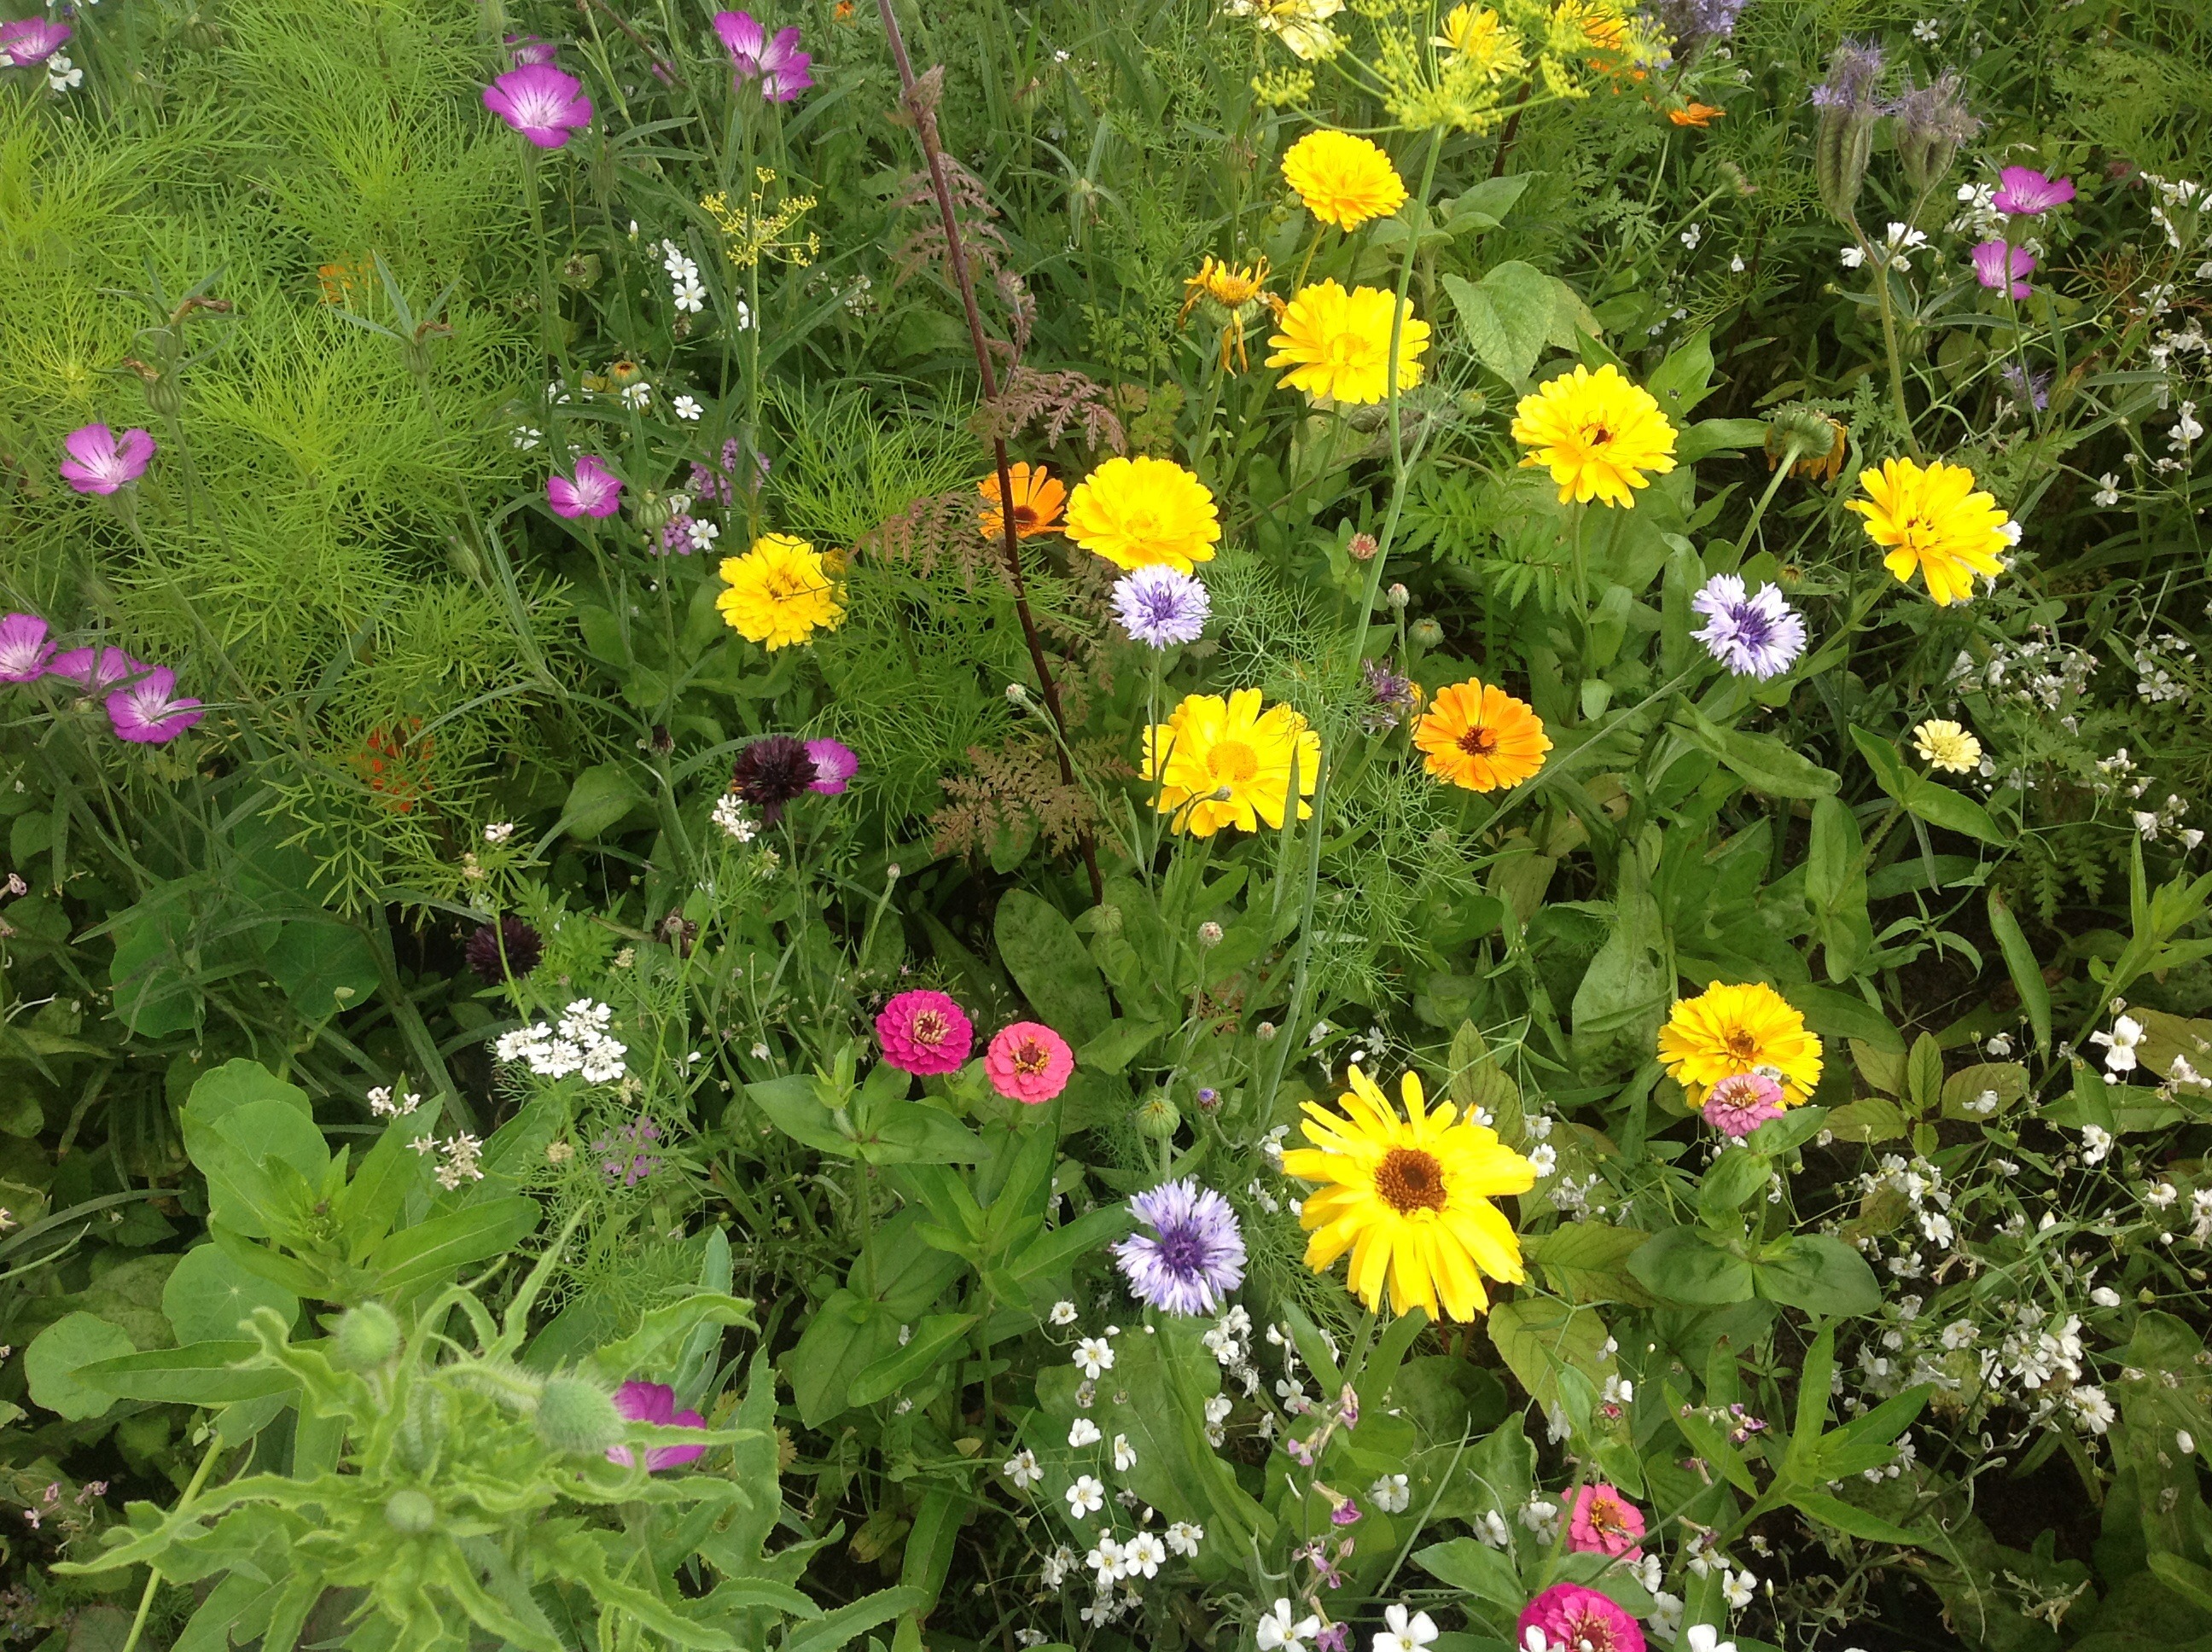
plant, meadow, flower, summer, spring, herb, color, garden, flora, wildflower, flowers, flower garden, showers, flowering plant, daisy family, annual plant, land plant, chamaemelum nobile, garden cosmos